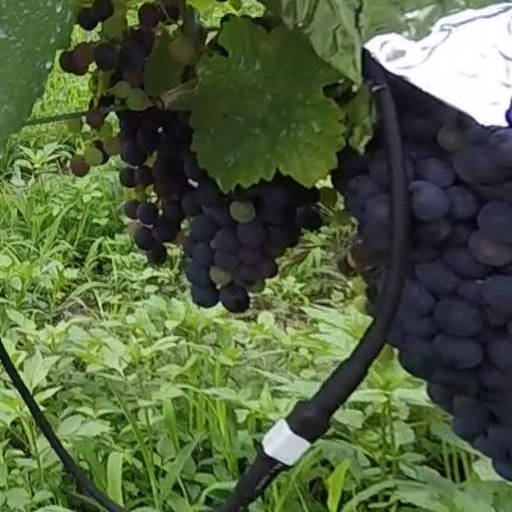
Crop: grape